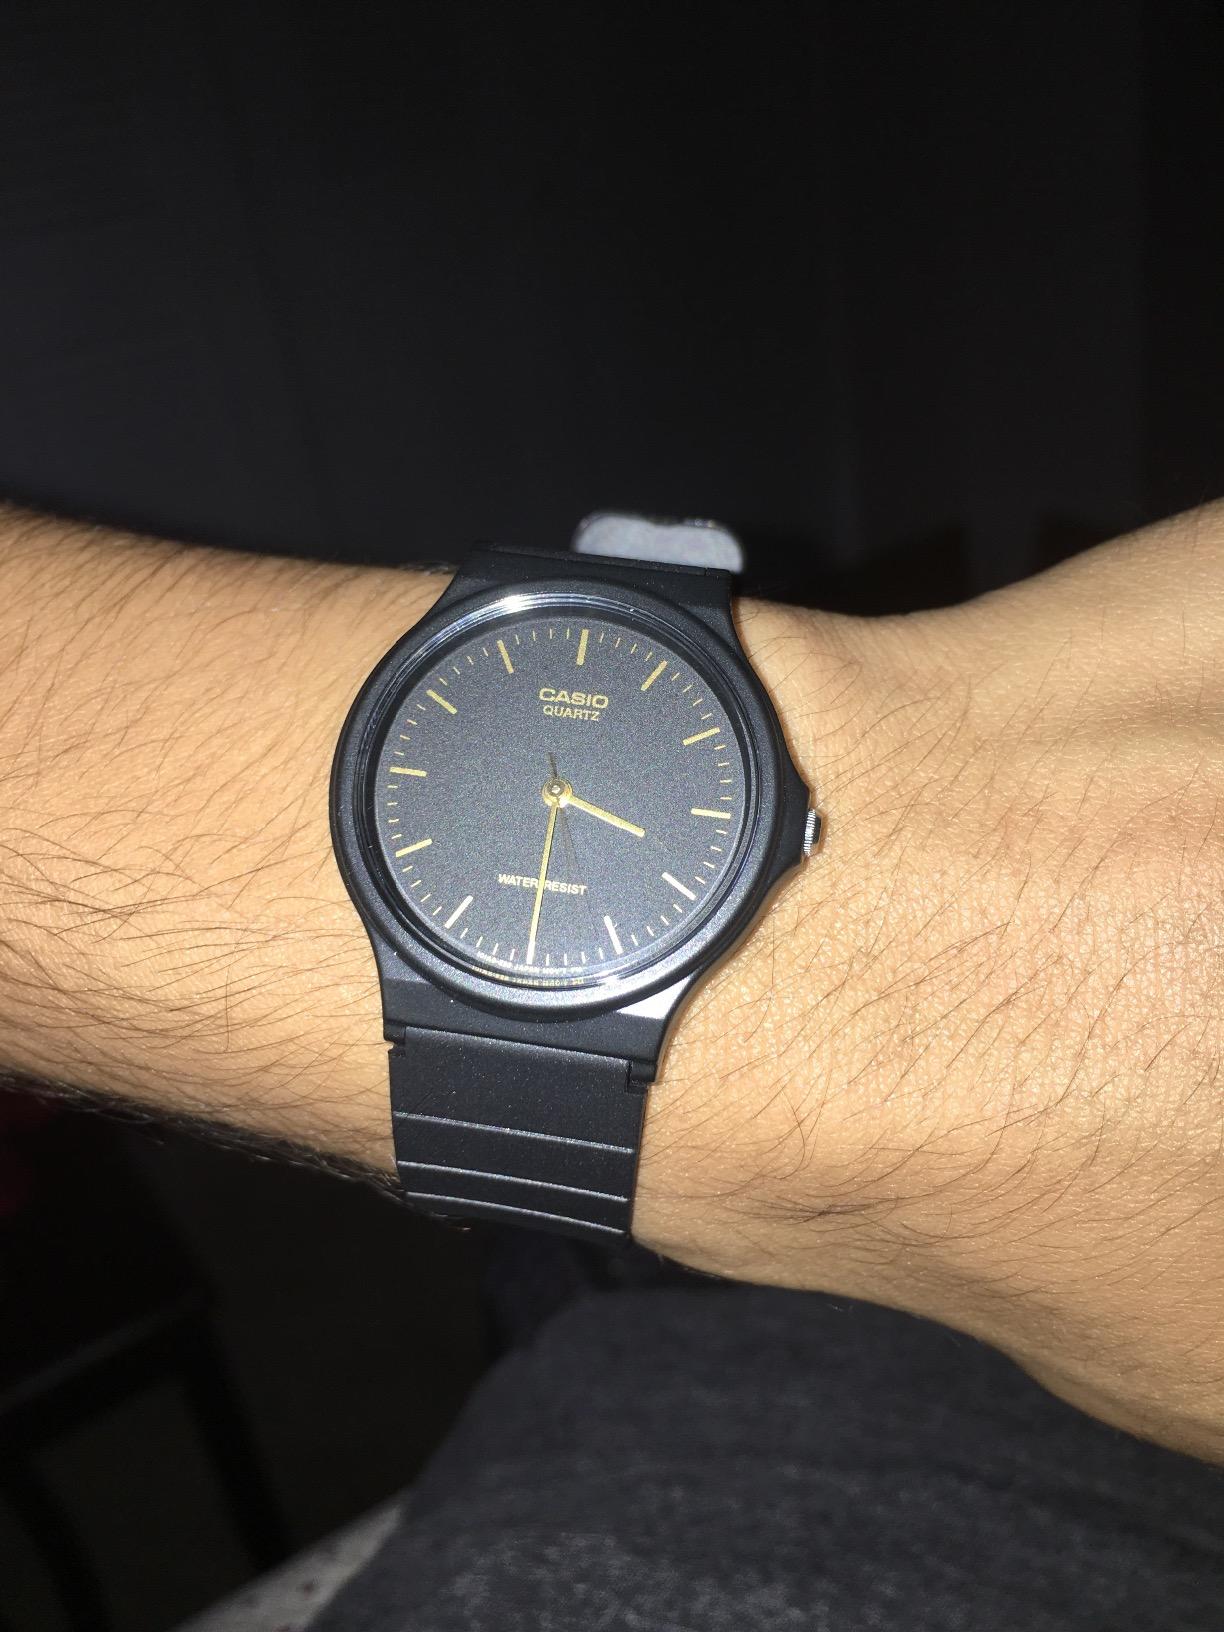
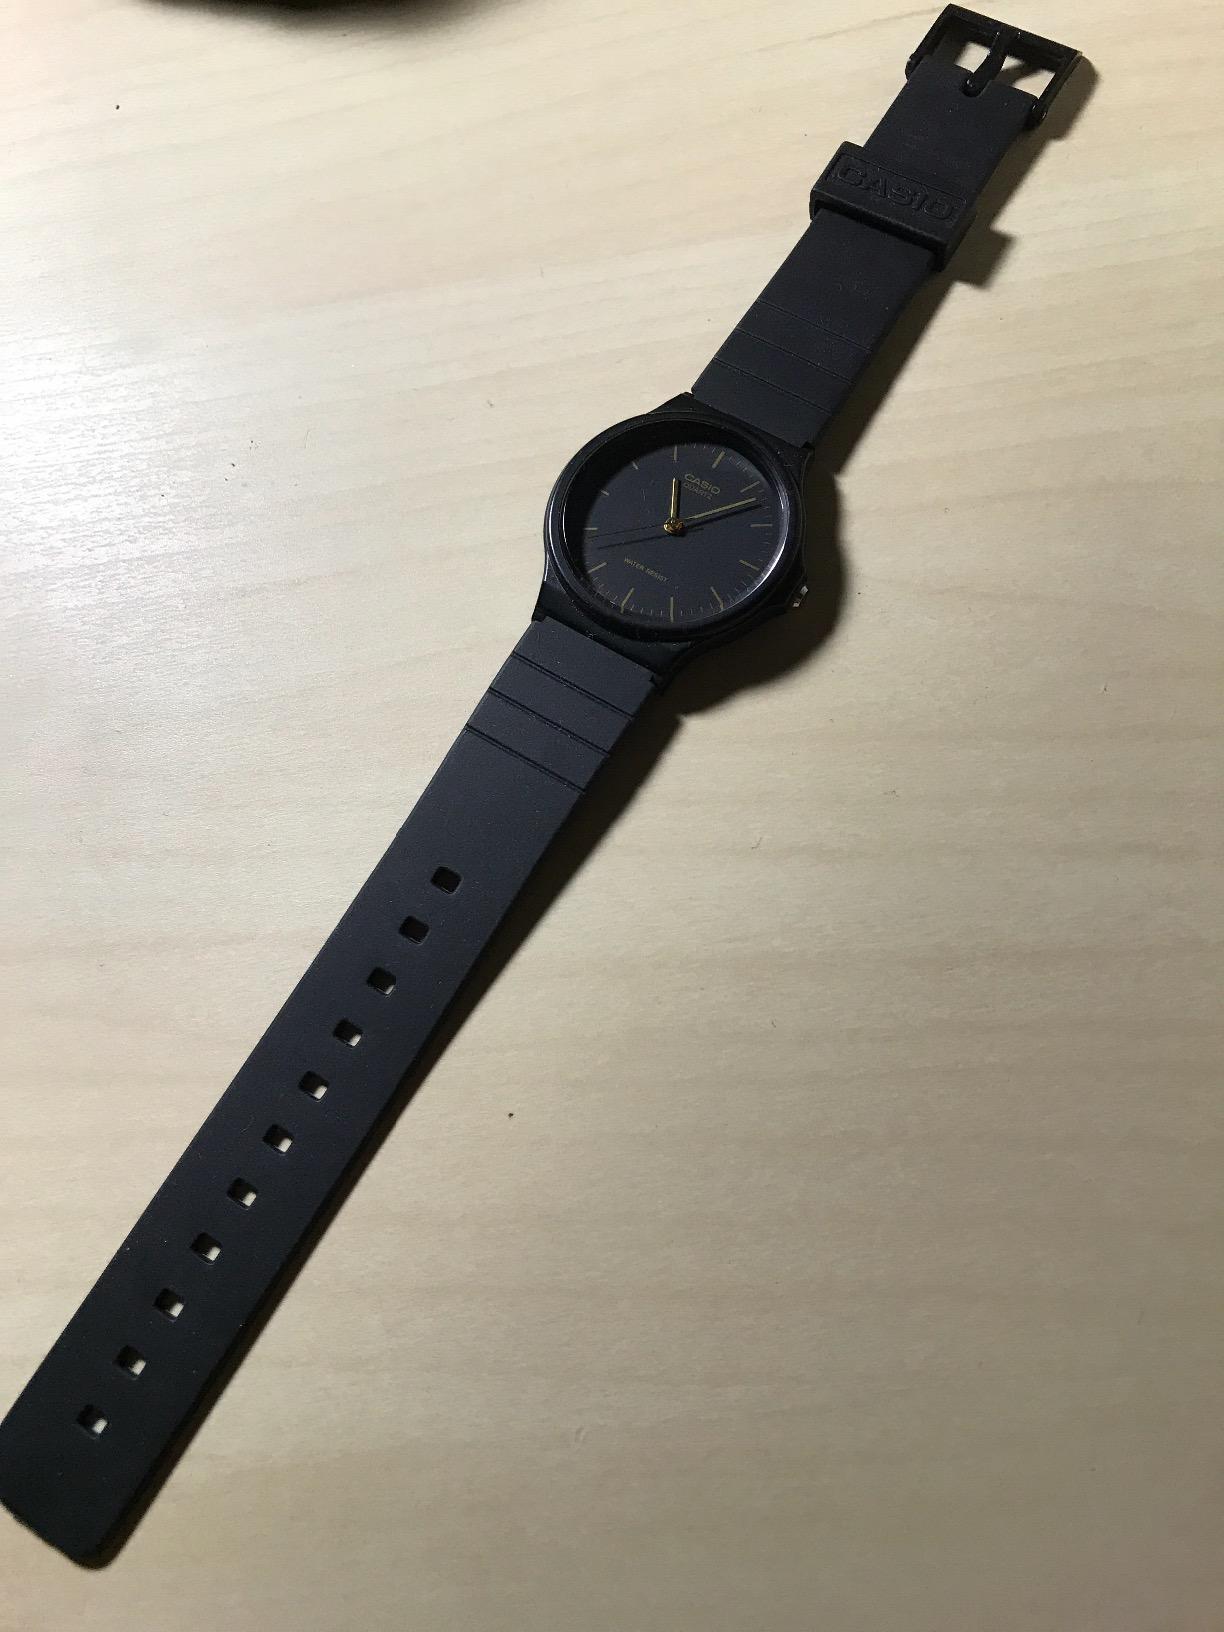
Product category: accessories_watch
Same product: yes